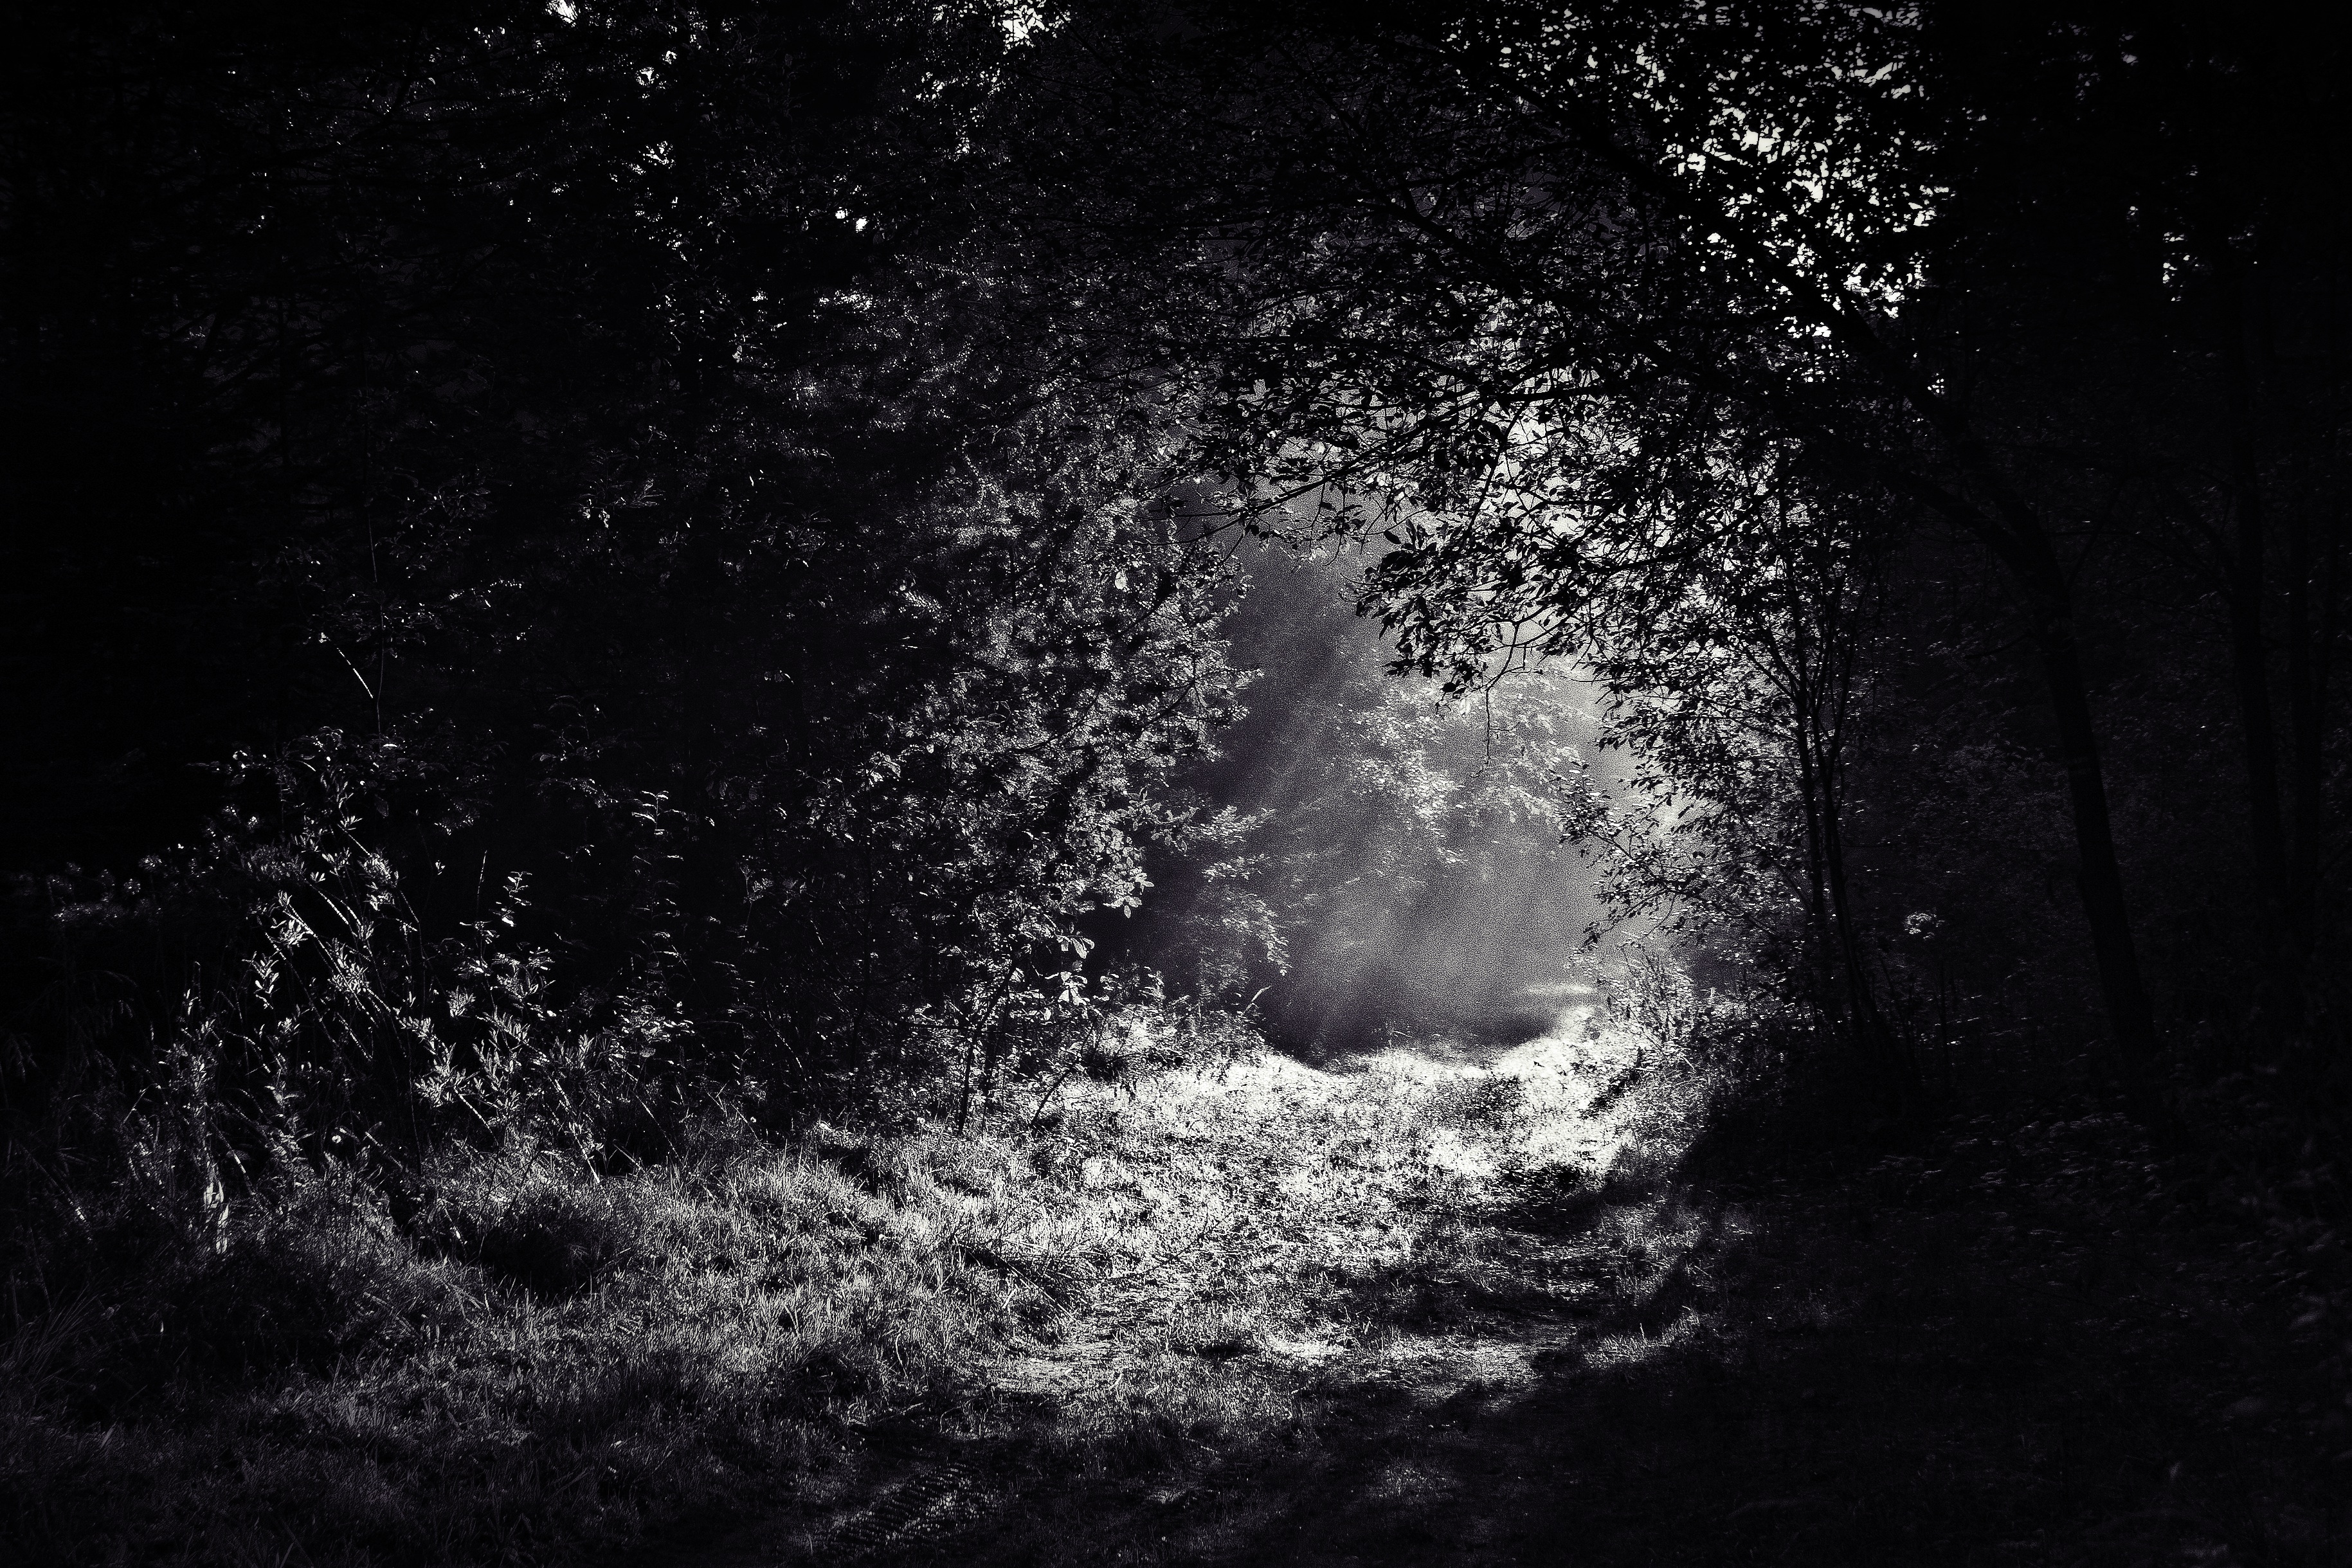
tree, nature, forest, light, black and white, night, sunlight, ray, atmosphere, darkness, black, monochrome, moon, moonlight, astronomical object, monochrome photography, atmospheric phenomenon